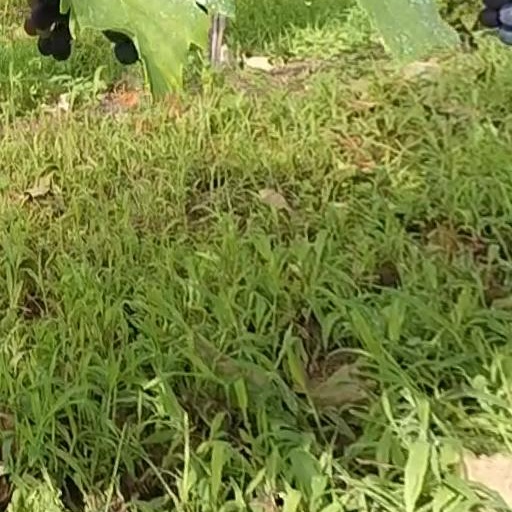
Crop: grape